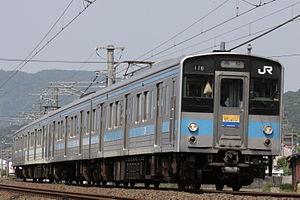
La ligne Yosan est une ligne ferroviaire de la compagnie JR Shikoku située sur la côte nord-ouest de l'île de Shikoku au Japon. Elle relie la gare de Takamatsu dans la préfecture de Kagawa à la gare d'Uwajima dans la préfecture d'Ehime.